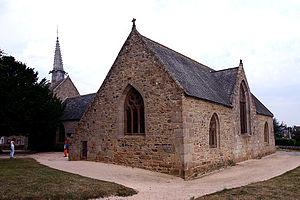
La chapelle Saint-Gonéry se situe dans la commune de Plougrescant dans les Côtes-d'Armor.